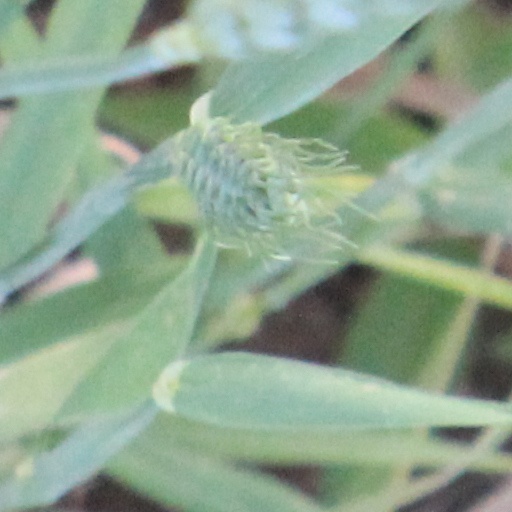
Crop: wheat